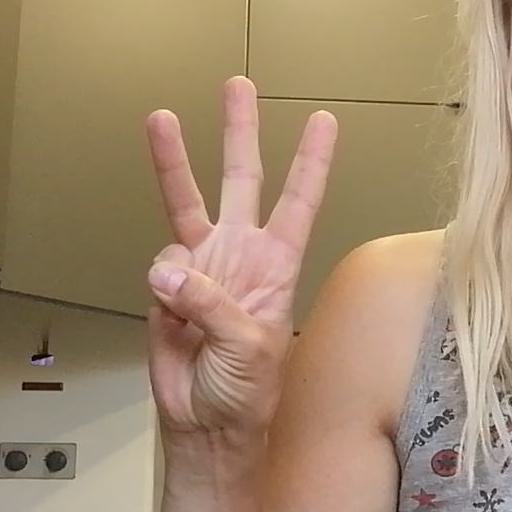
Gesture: three